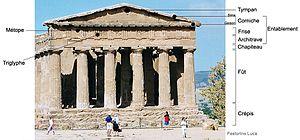
cette image représente les différentes parties d'un temple
L’architecture de la Grèce antique a exercé une influence considérable dans l'histoire de l'art occidental. Elle est principalement connue par ses temples et ses théâtres.
Le temple grec est un type d'édifice religieux développé en Grèce antique dans le cadre de la religion grecque. Les temples, qui constituaient les lieux de culte les plus élaborés du polythéisme grec, ont donné lieu à des chefs-d'œuvre architecturaux comme le Parthénon. Longtemps après la fin du polythéisme grec, l'architecture des temples grecs antiques a été l'une des sources d'inspiration de l'architecture néoclassique.